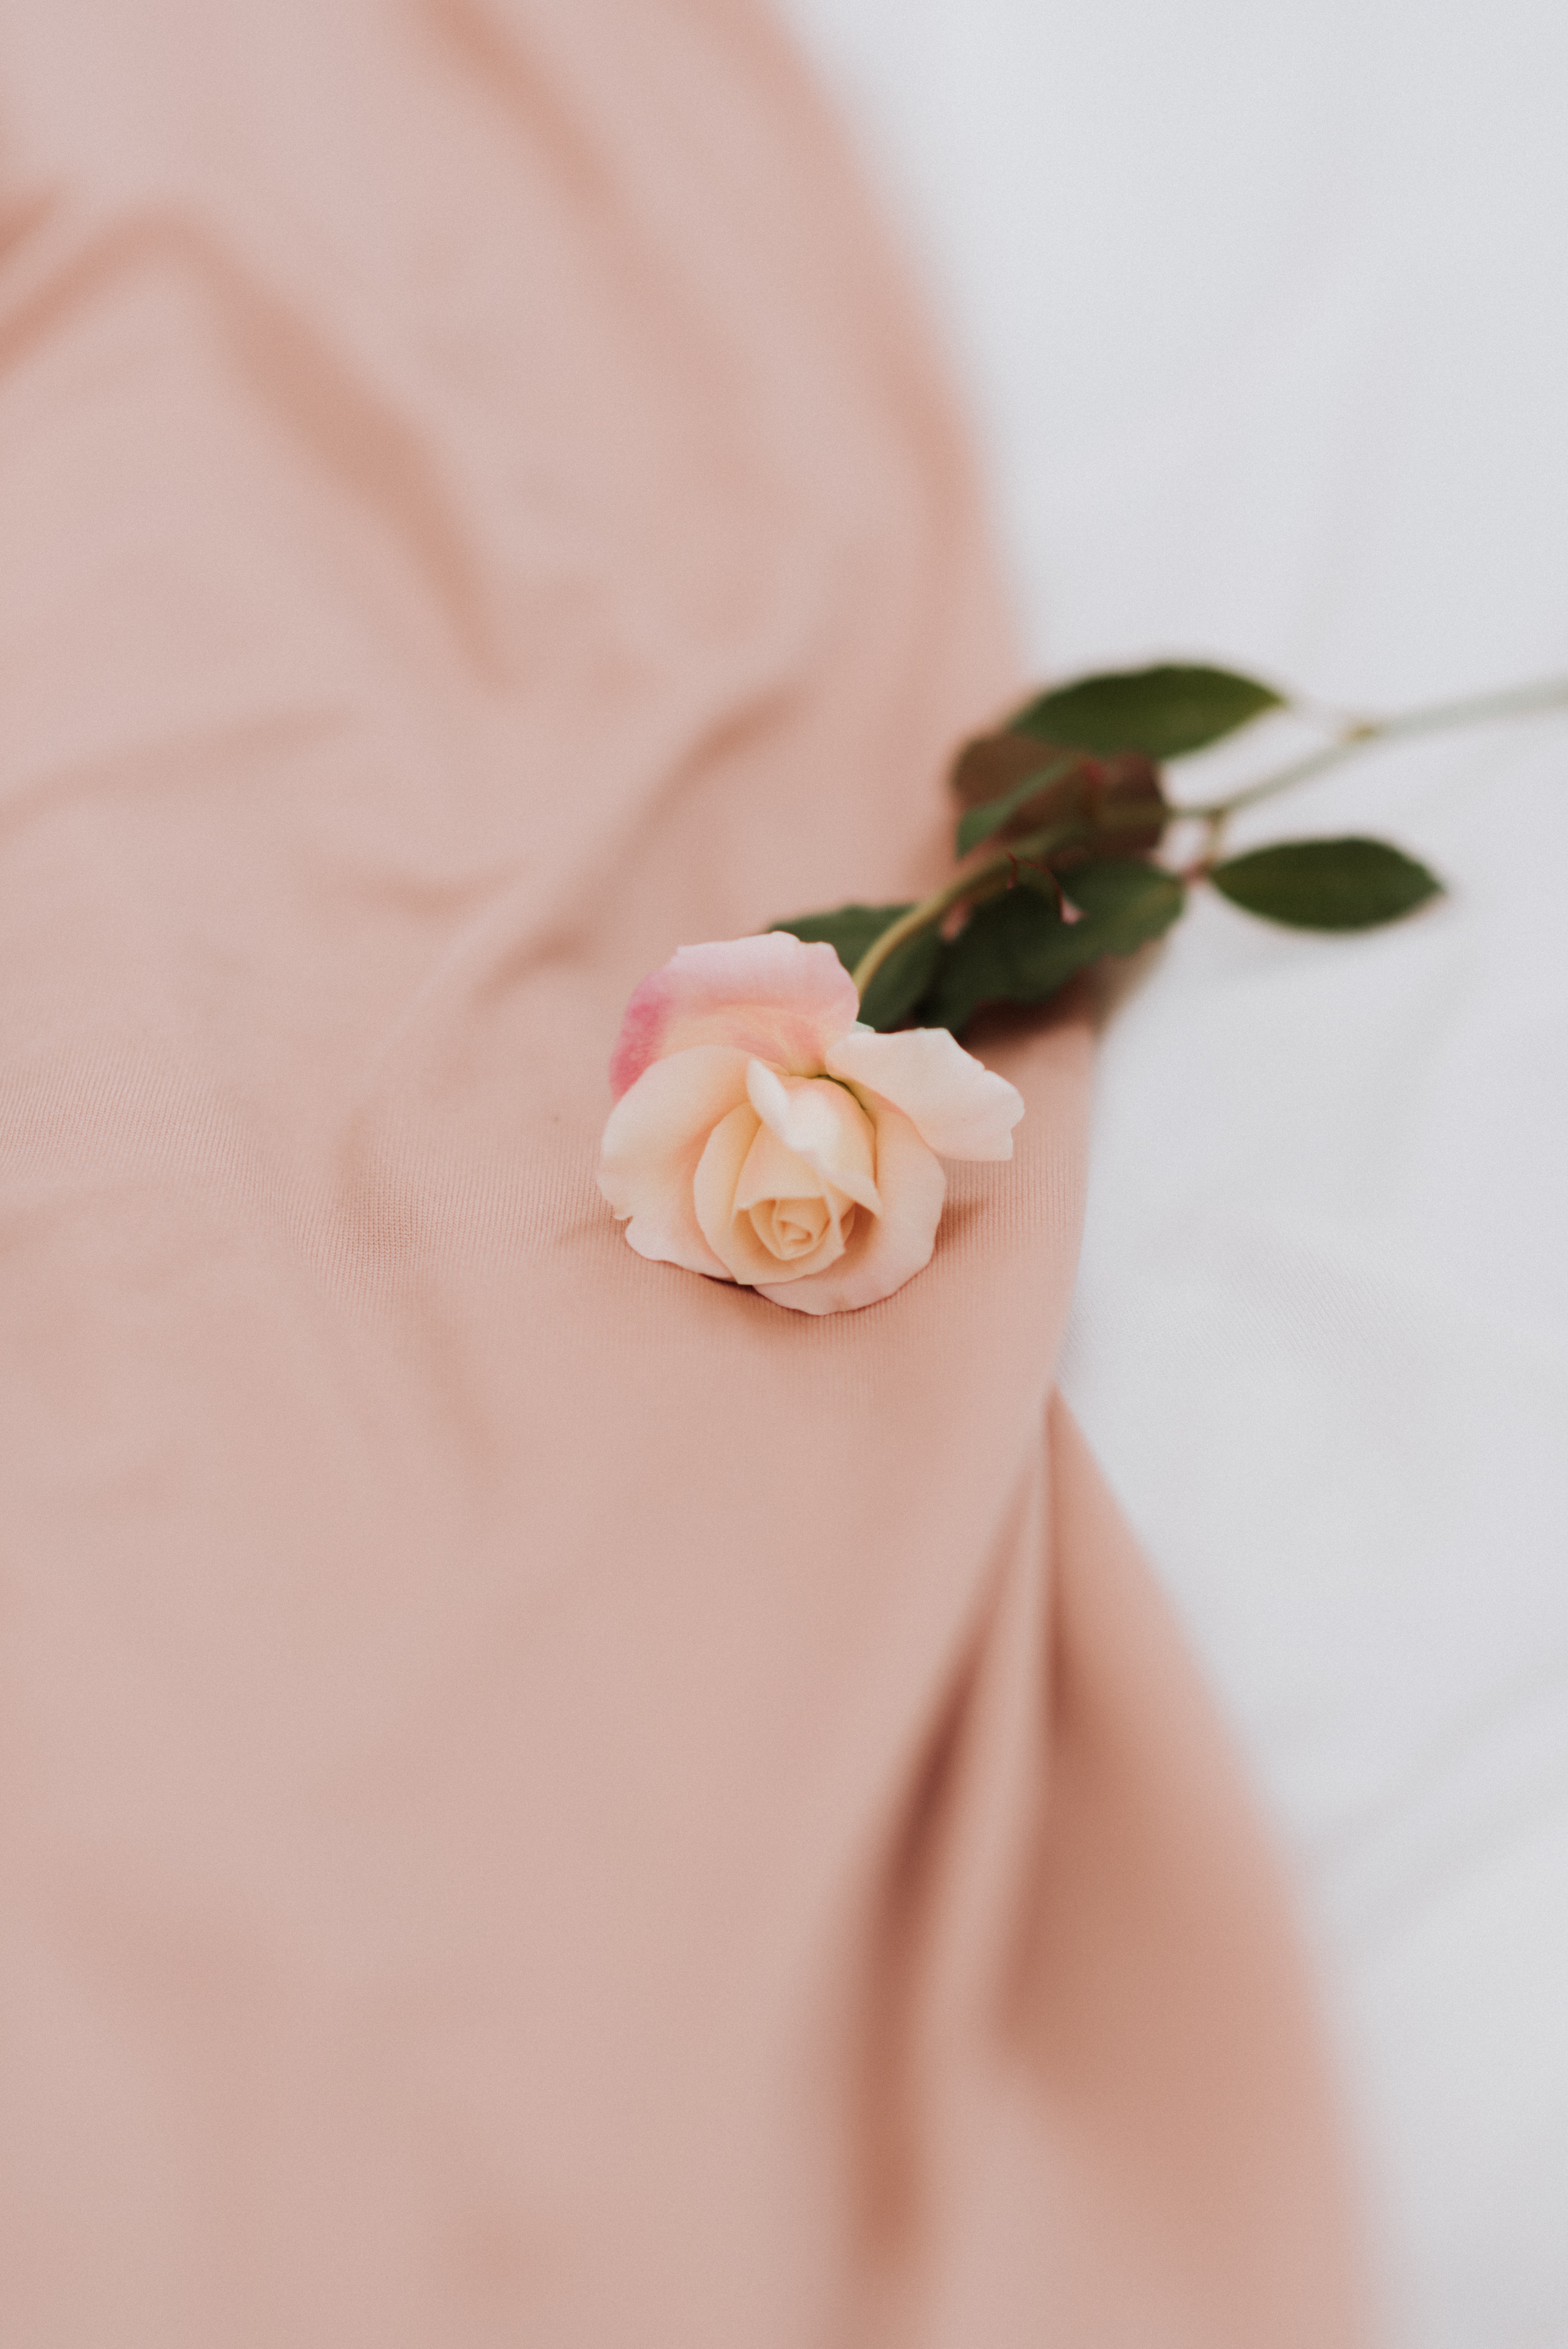
natural, flower, plant, petal, dress, sleeve, dress shirt, collar, rose, wedding ceremony supply, Hybrid tea rose, formal wear, jewellery, rose family, bridal accessory, necklace, artificial flower, garden roses, flowering plant, rose order, peach, twig, event, cut flowers, fashion accessory, blossom, hair accessory, bouquet, floral design, magenta, waist, flower arranging, headpiece, nail, floribunda, plant stem